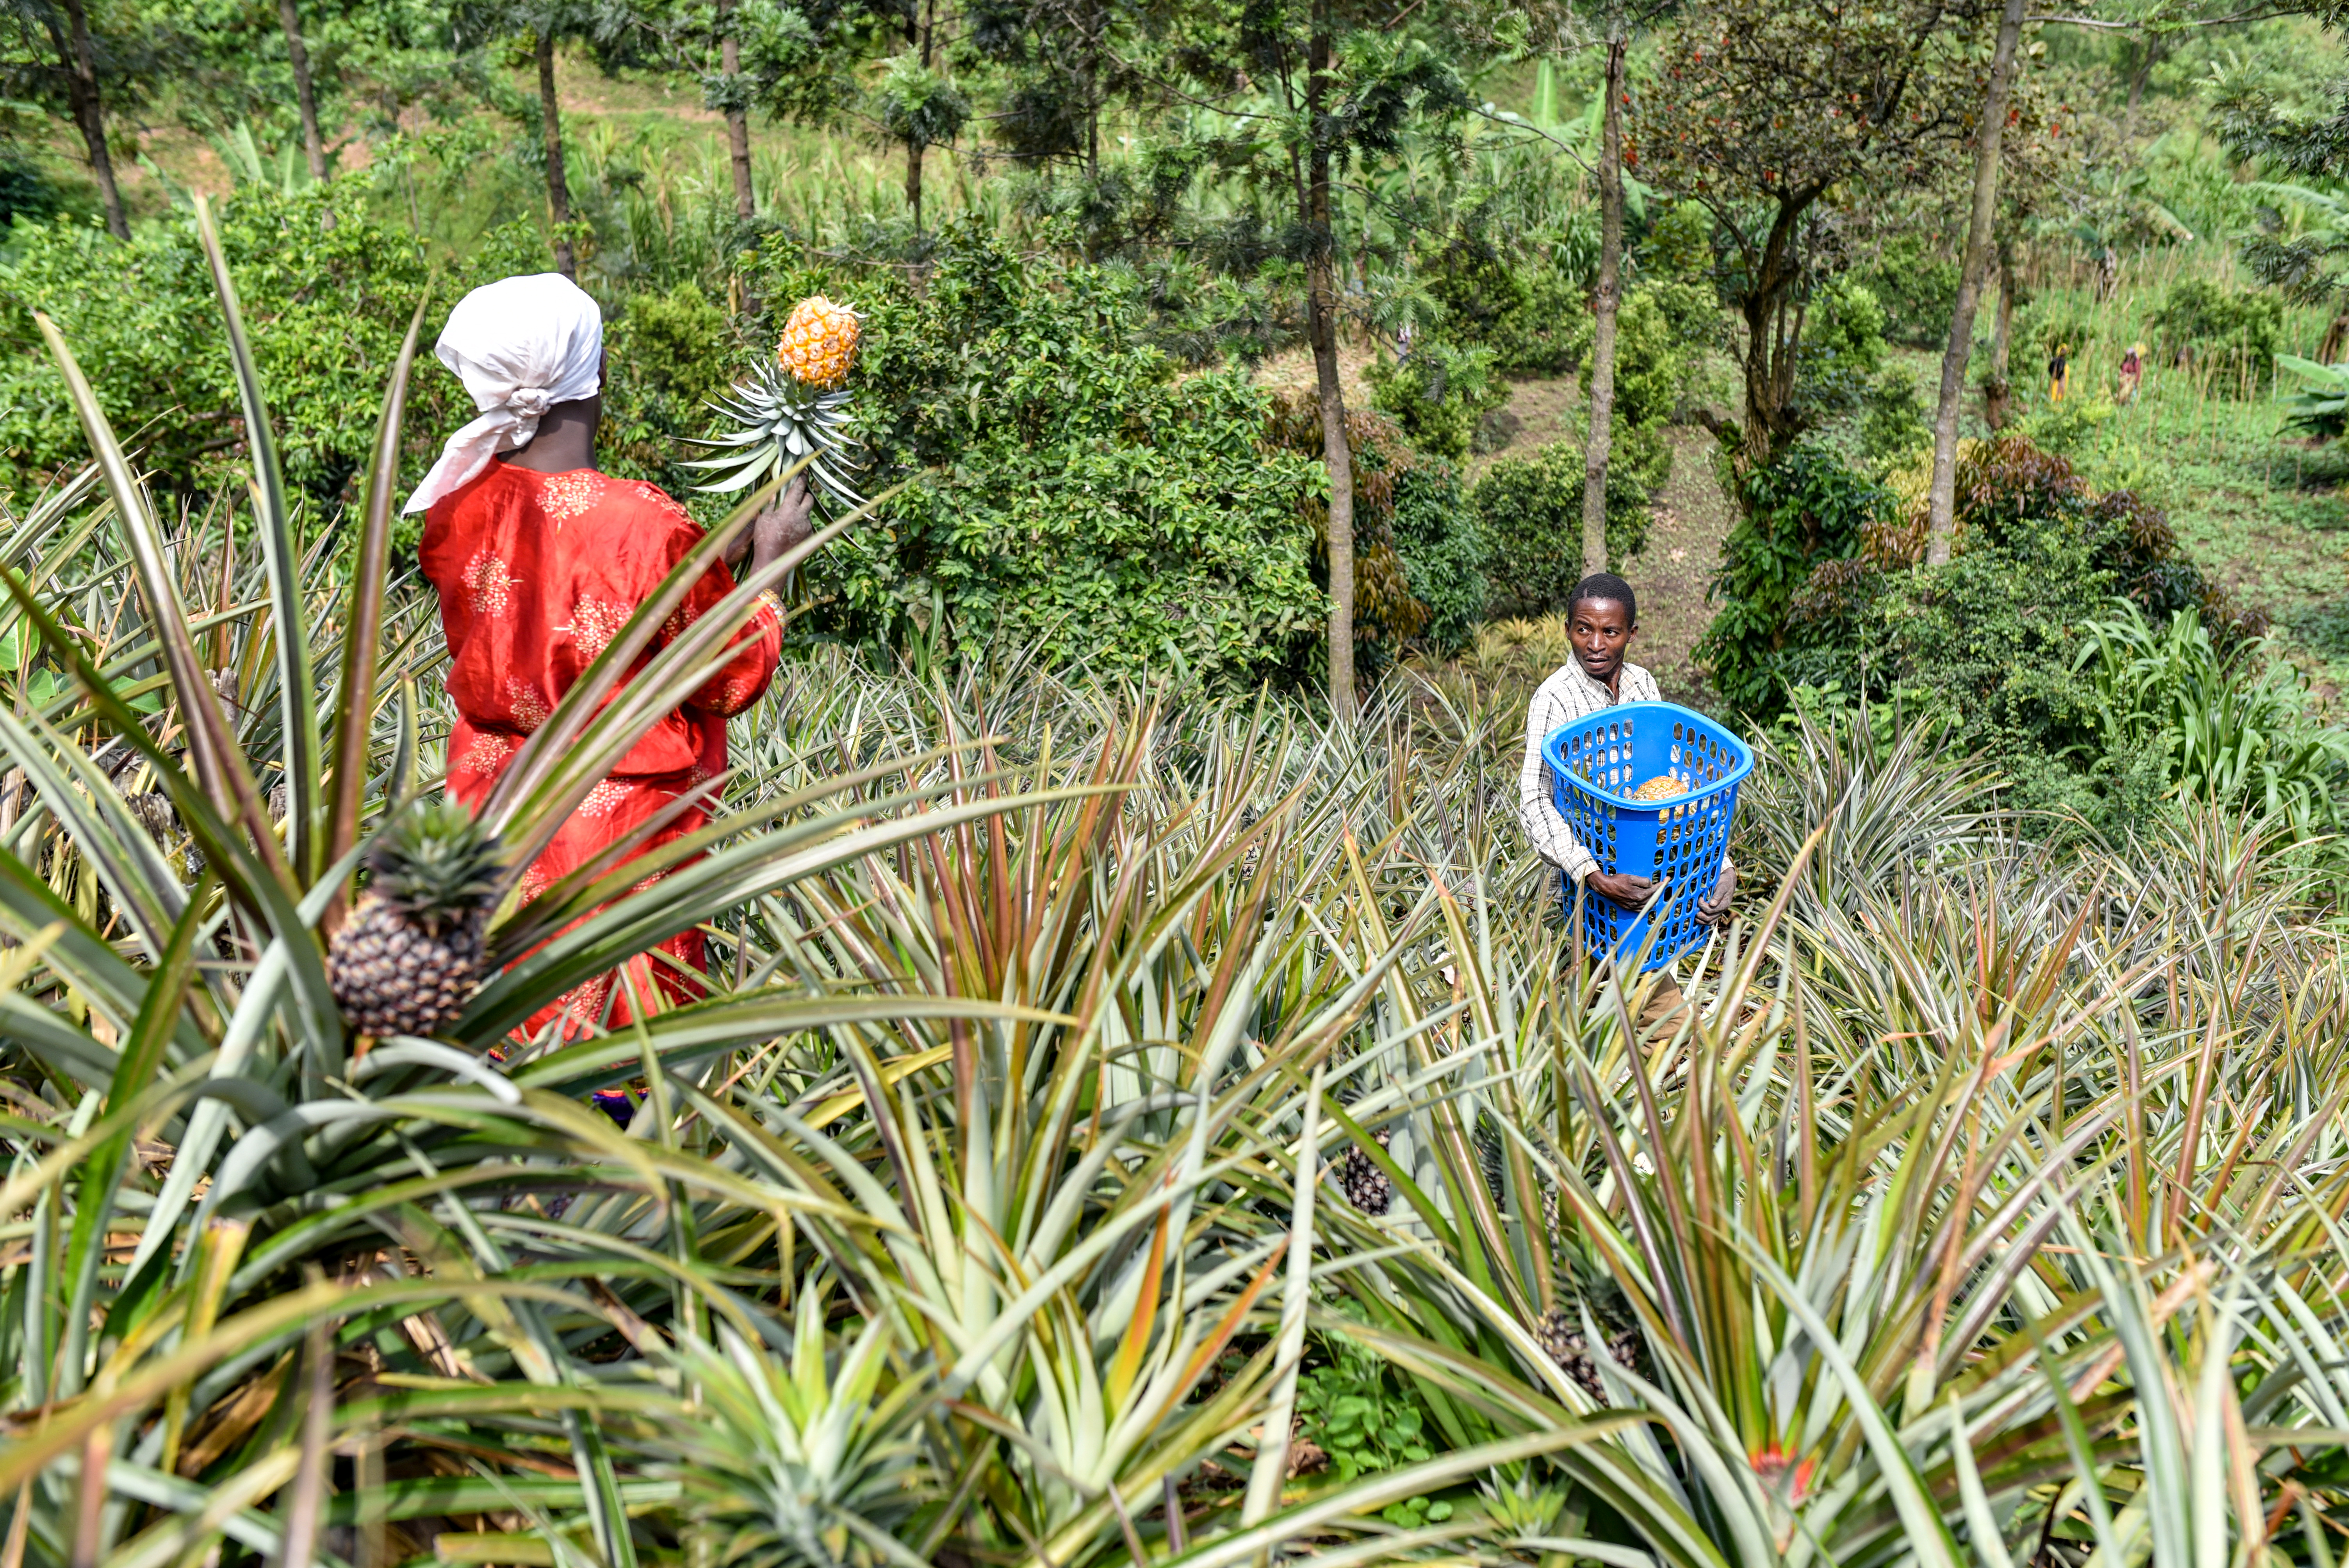
vegetation, plant community, plant, botany, grass family, agave azul, grass, terrestrial plant, tree, agave, adaptation, xanthorrhoeaceae, plantation, shrubland, flower, bromeliaceae, jungle, perennial plant, forest